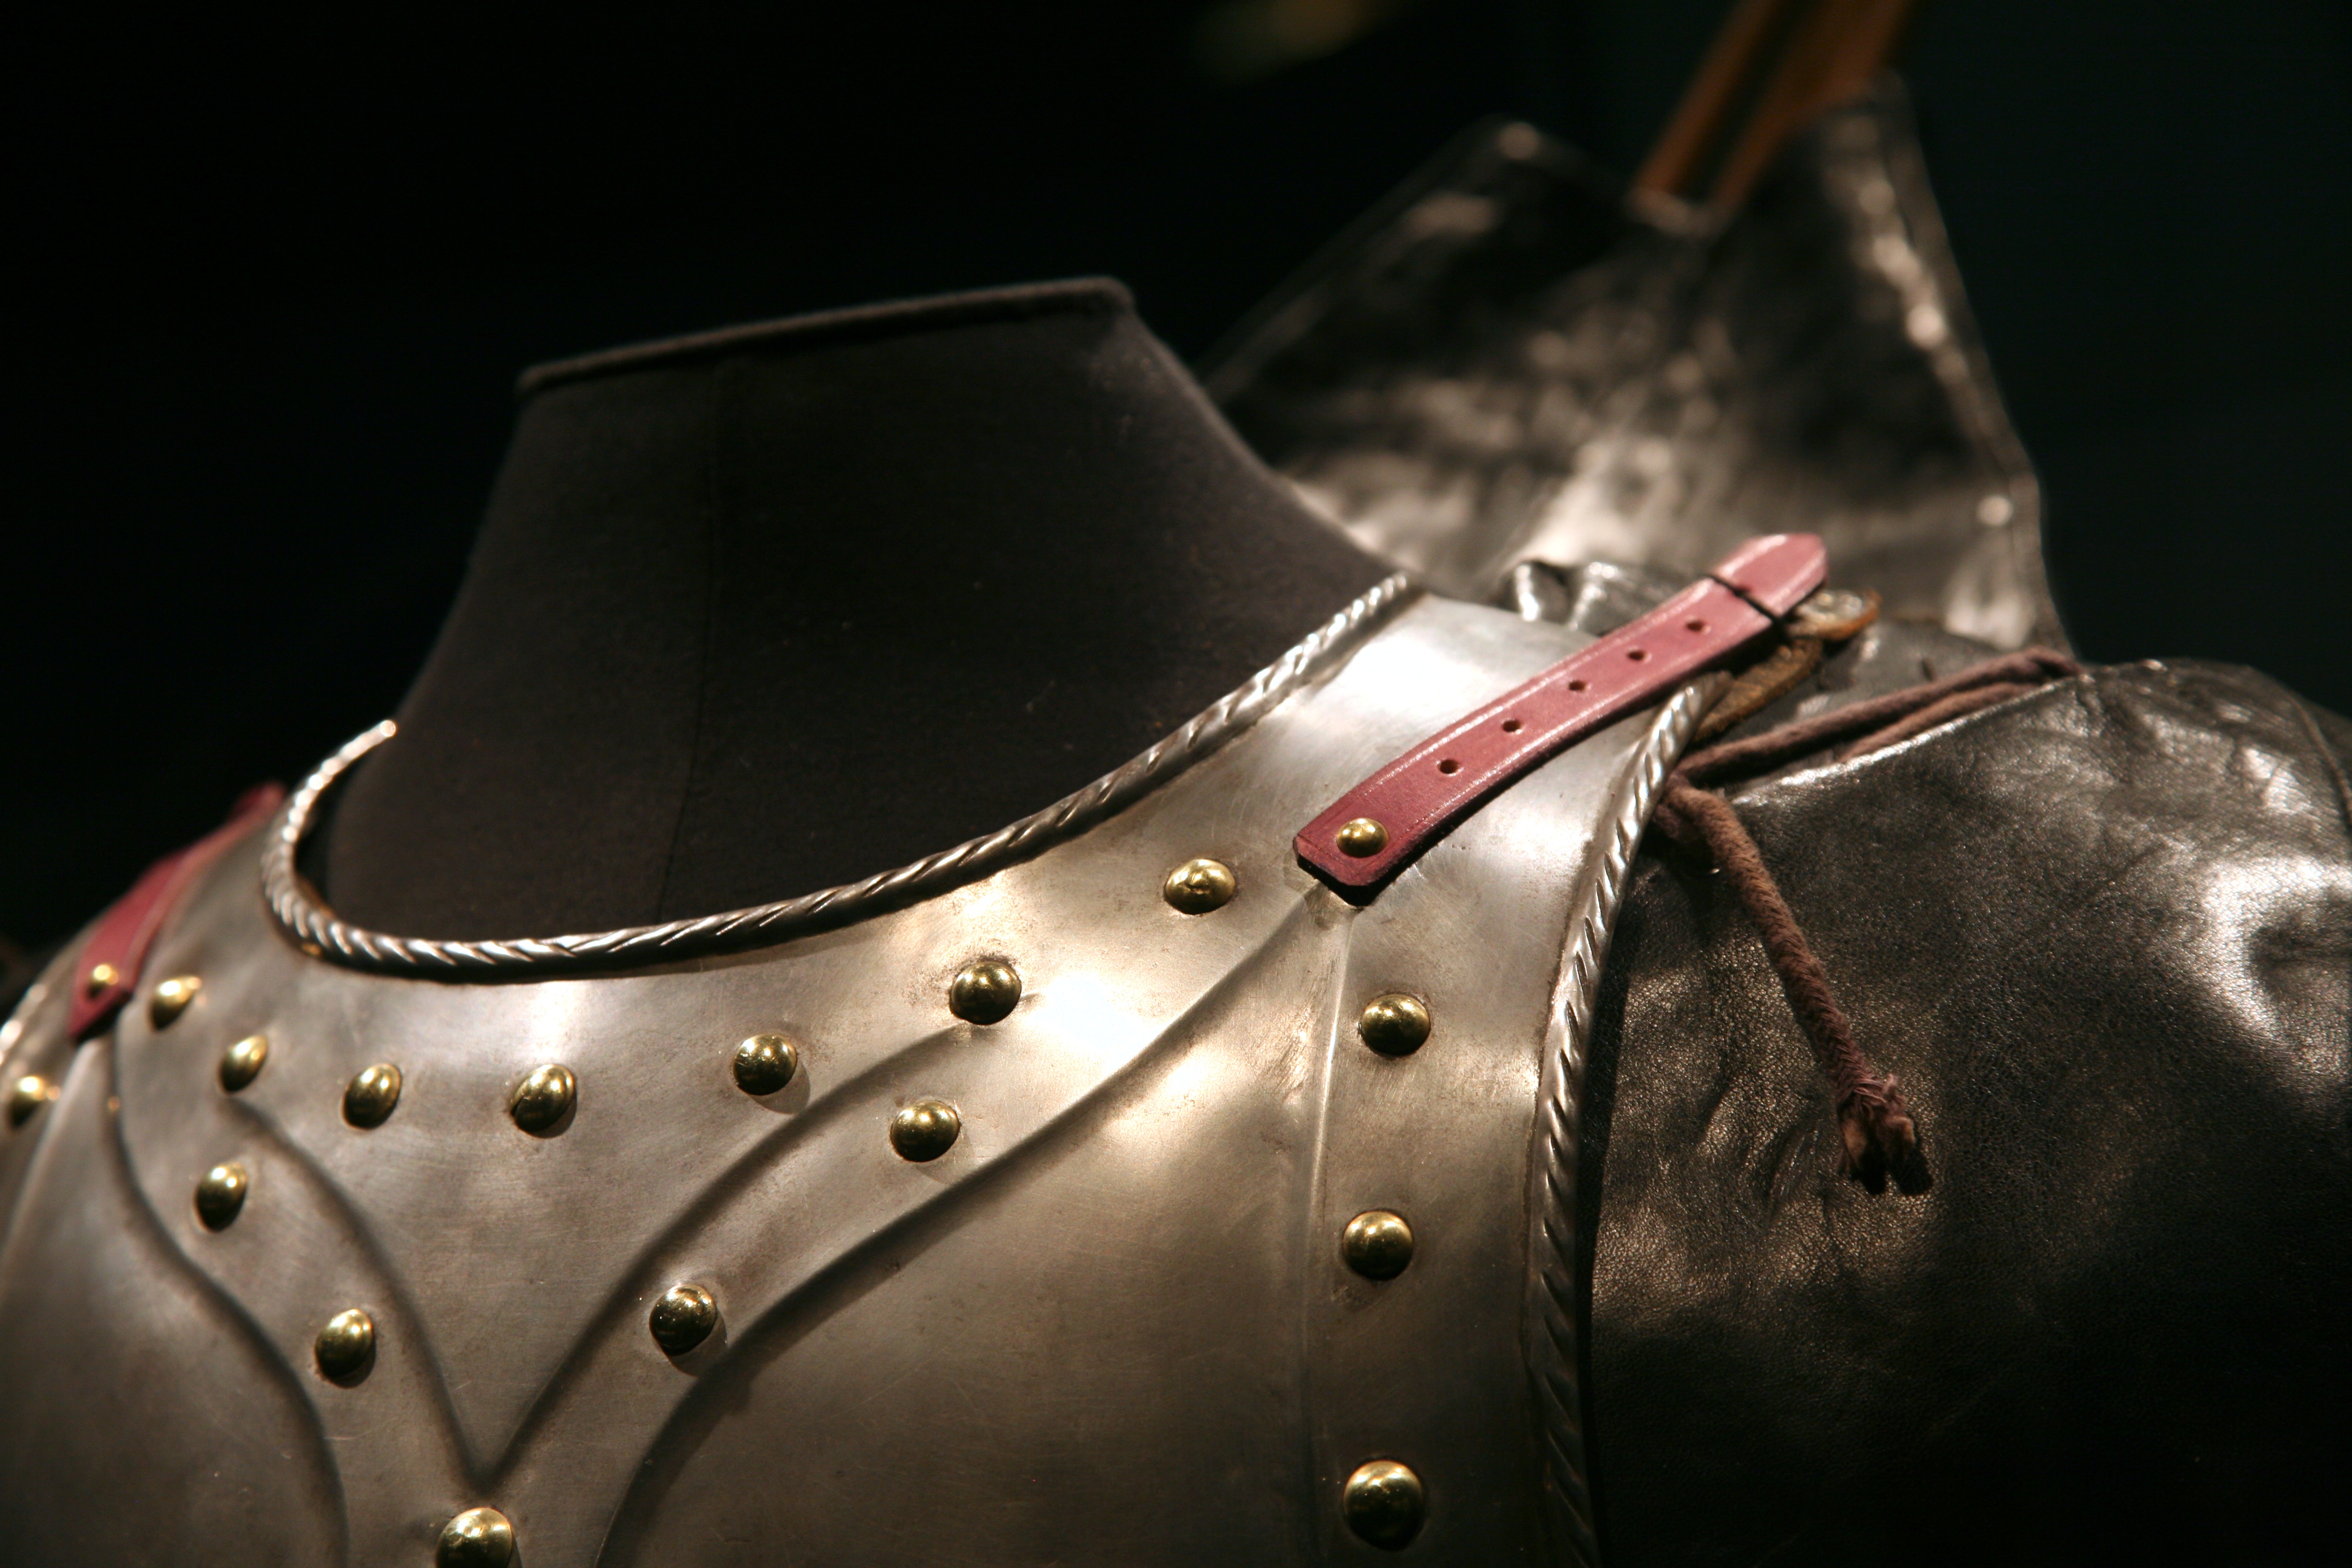
leather, paris, opera, clothing, close up, exposition, bnf, exhibition, armour, palaisgarnier, operadeparis, liebermann, rolfliebermann, biblioth quenationaledefrance, horse tack